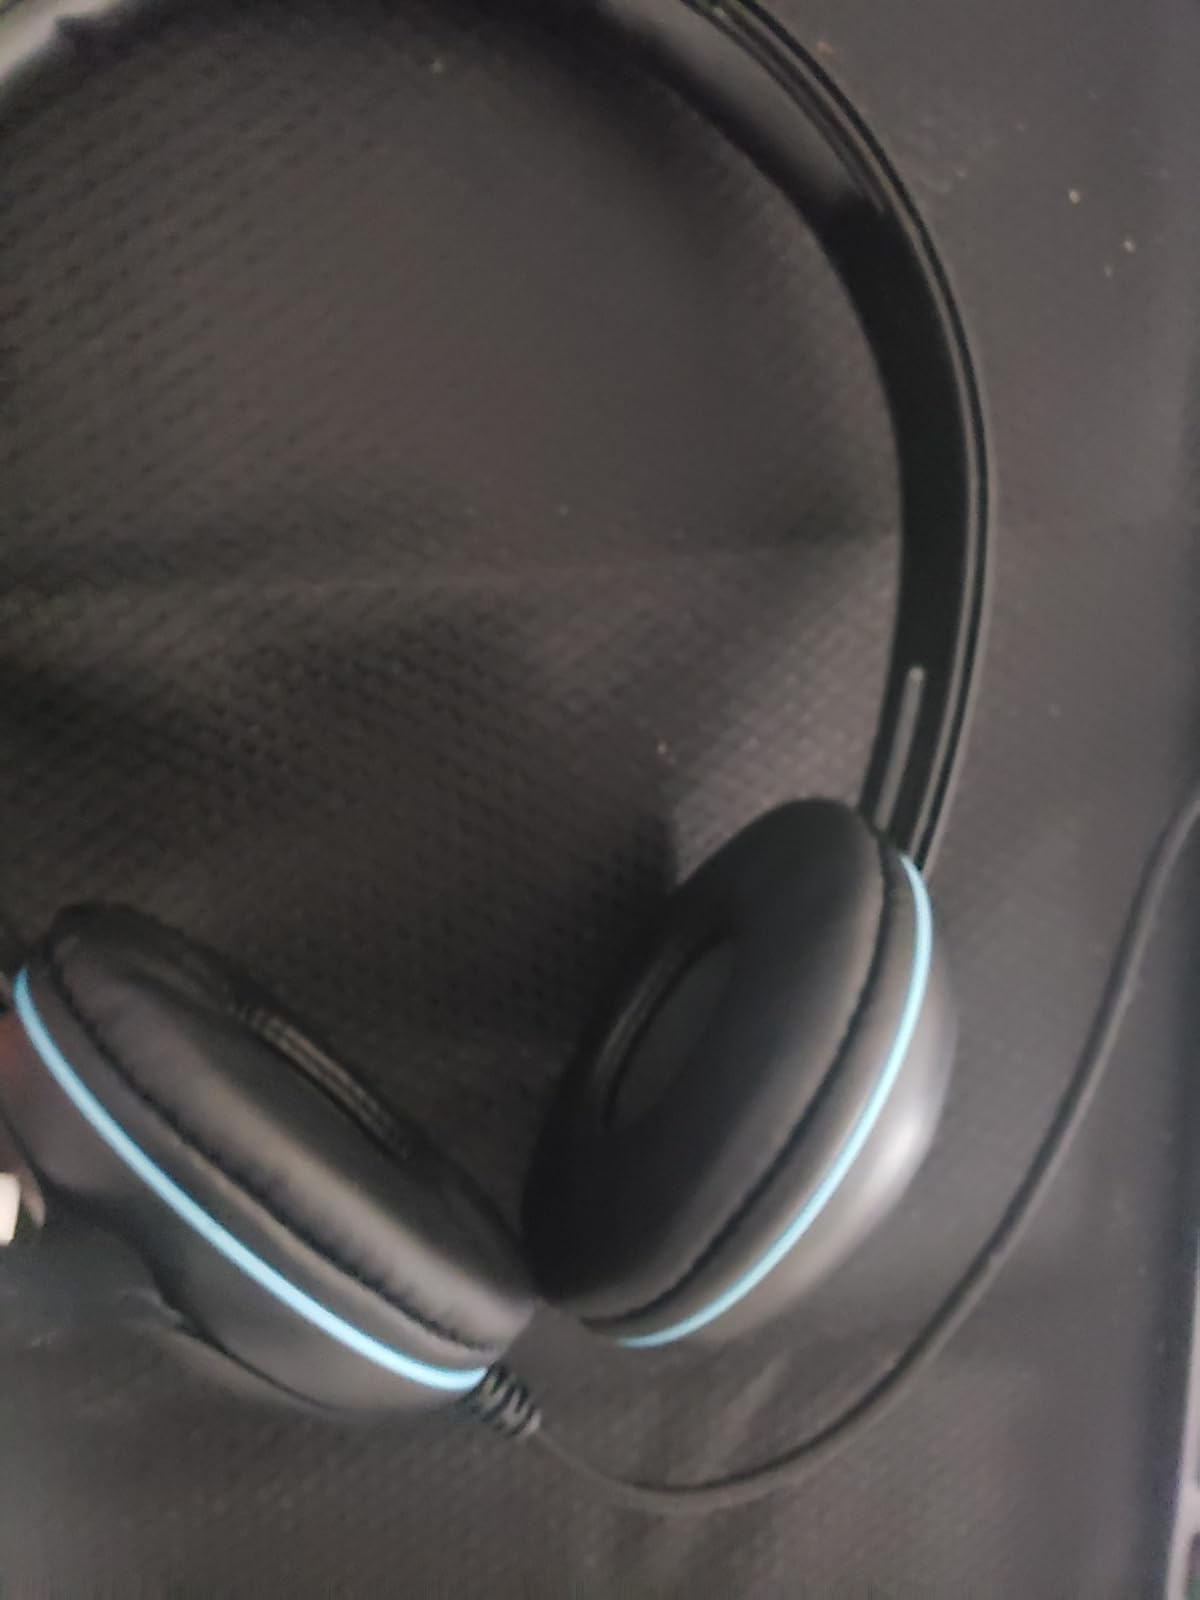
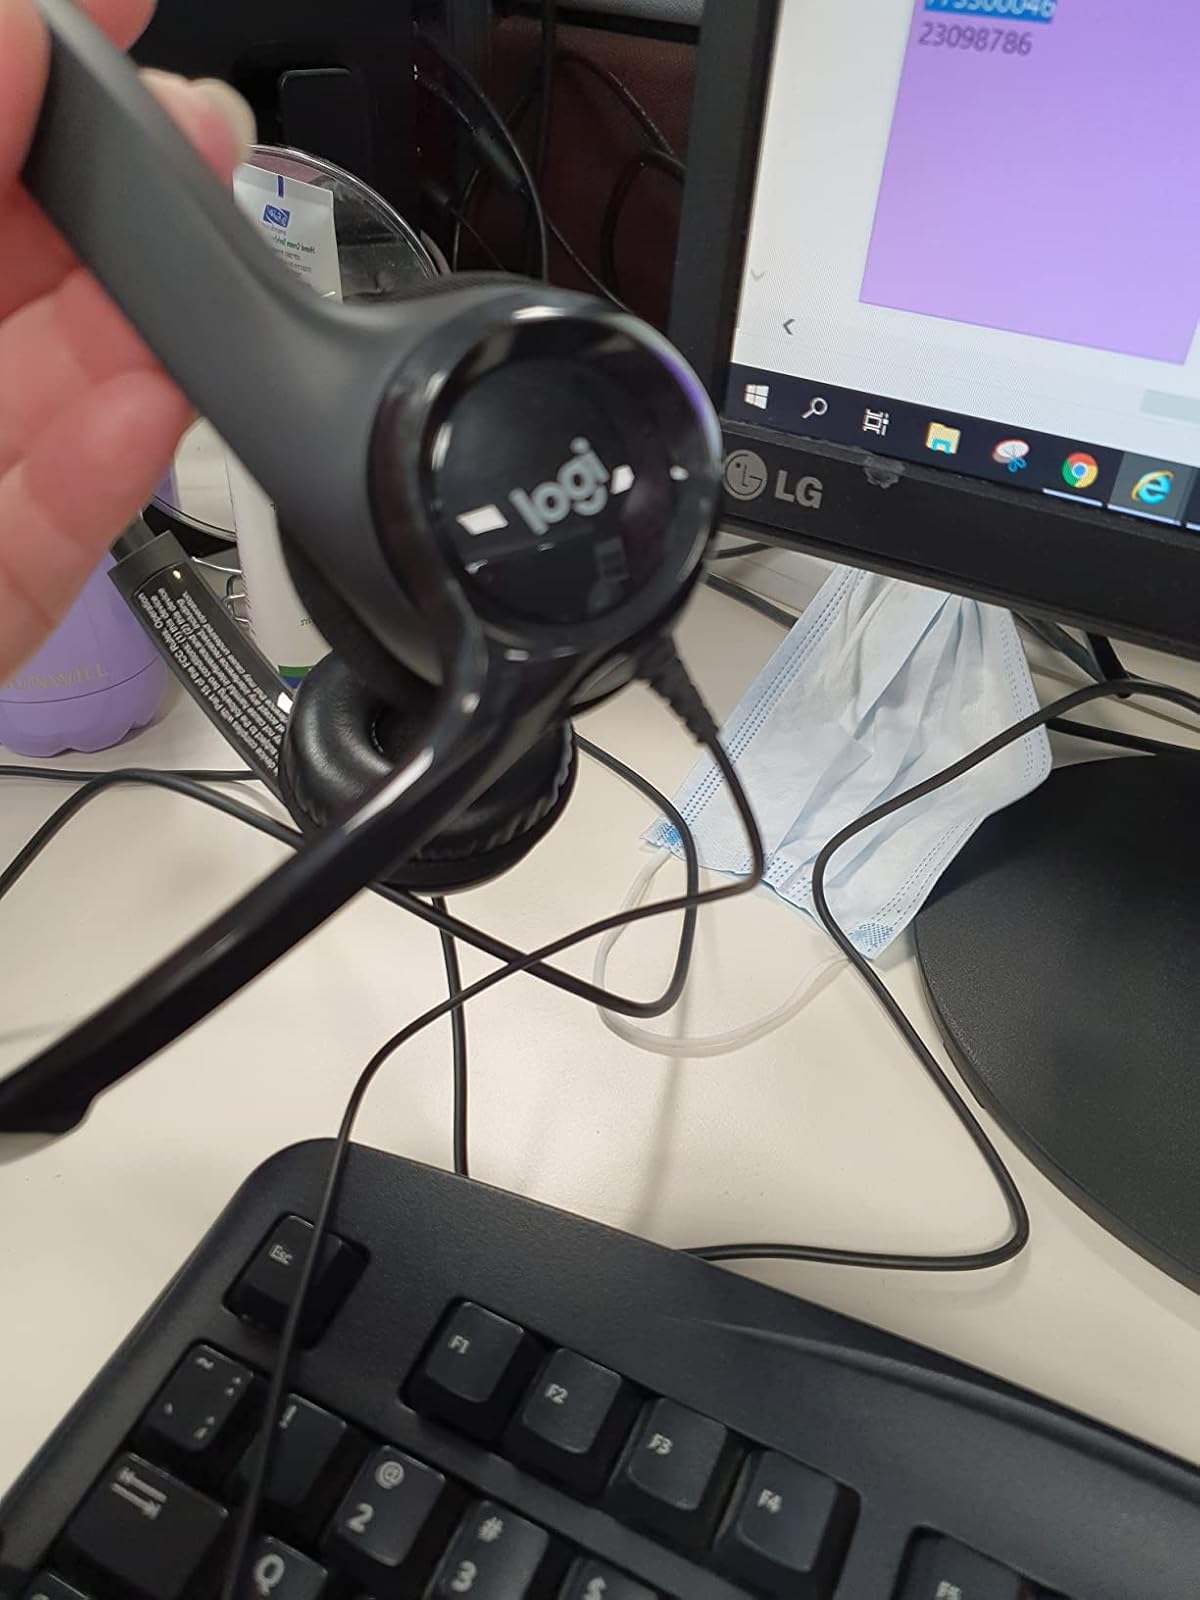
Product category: headphones
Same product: no